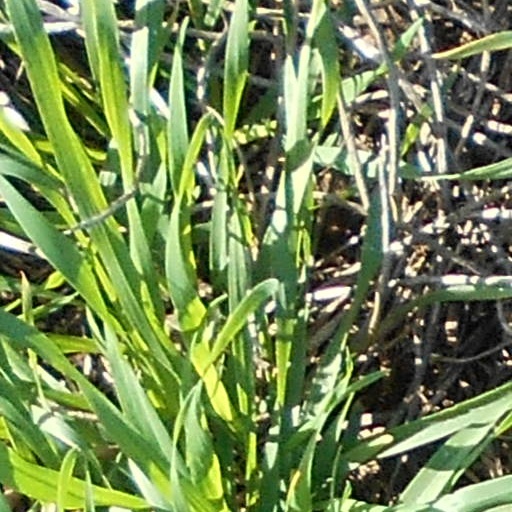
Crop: wheat